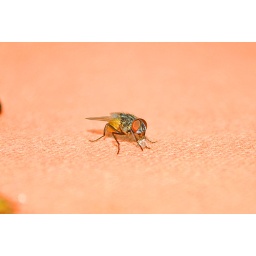
A Fly sitting at a Restaurent table in Fuvahmulah